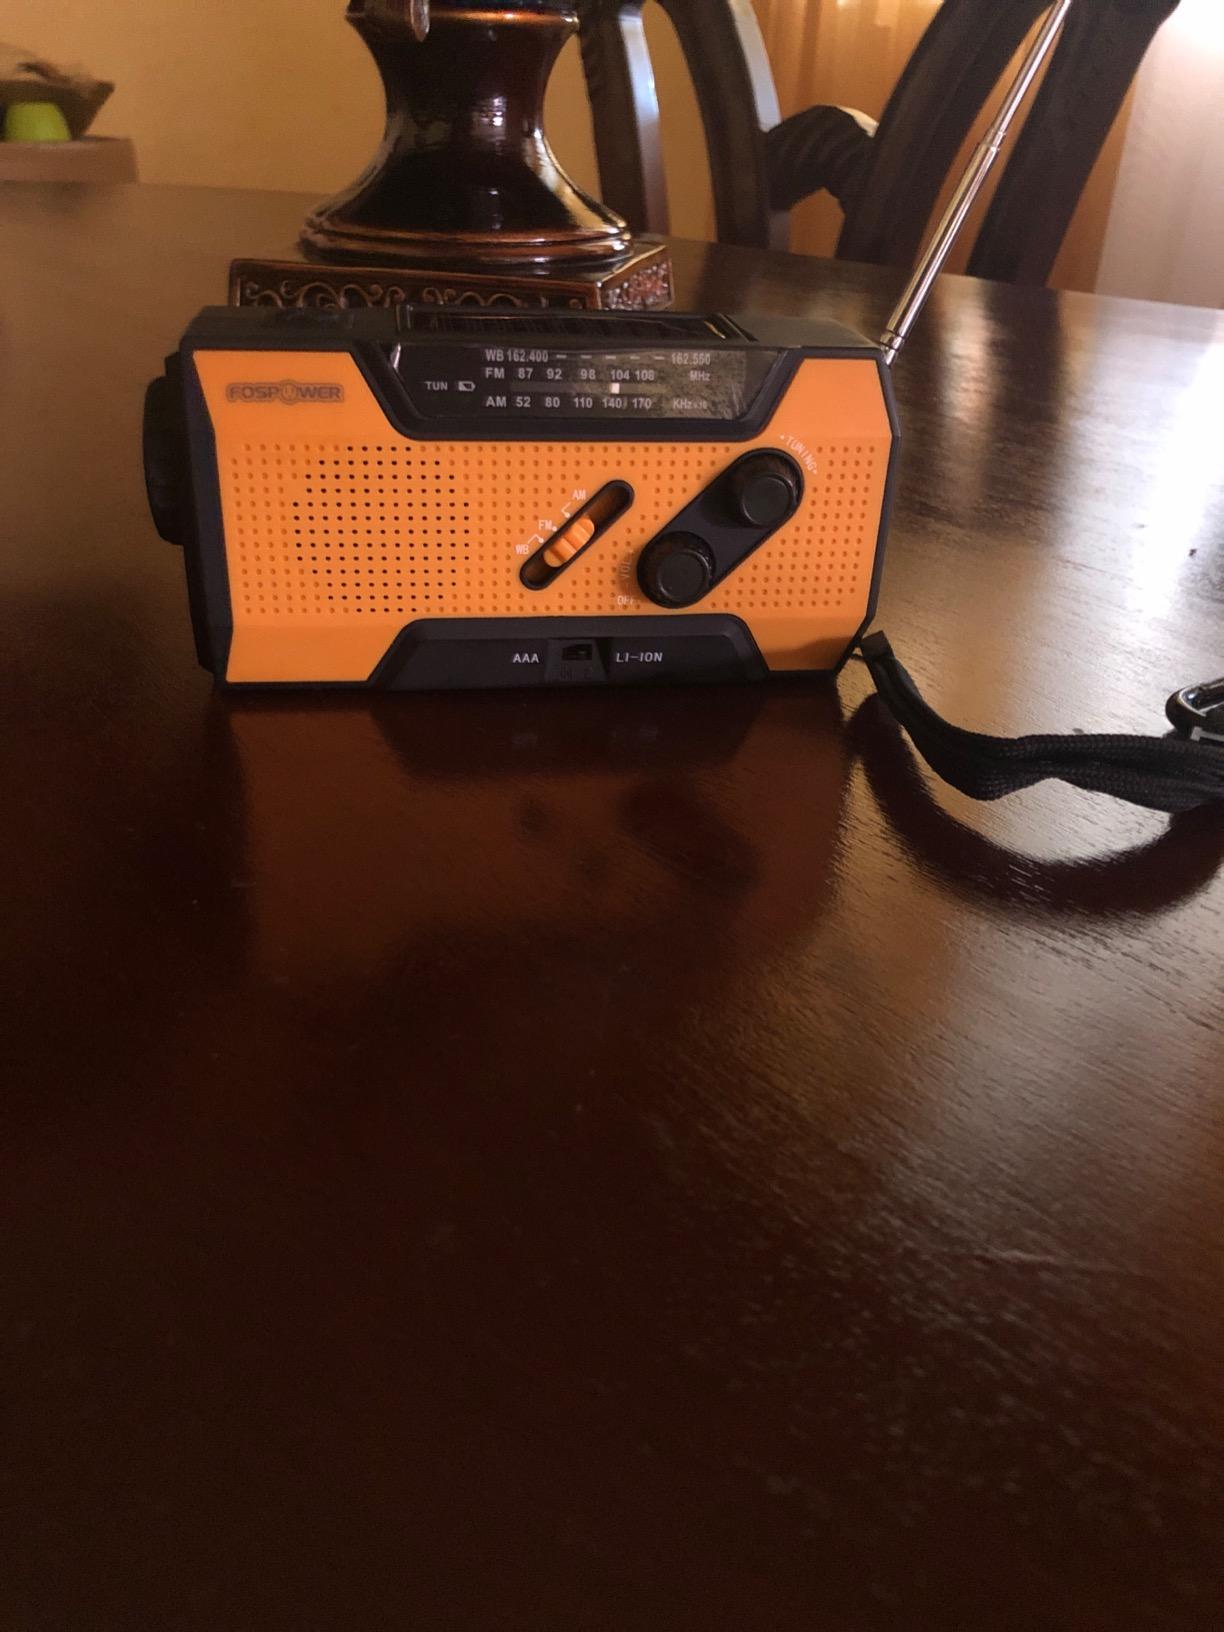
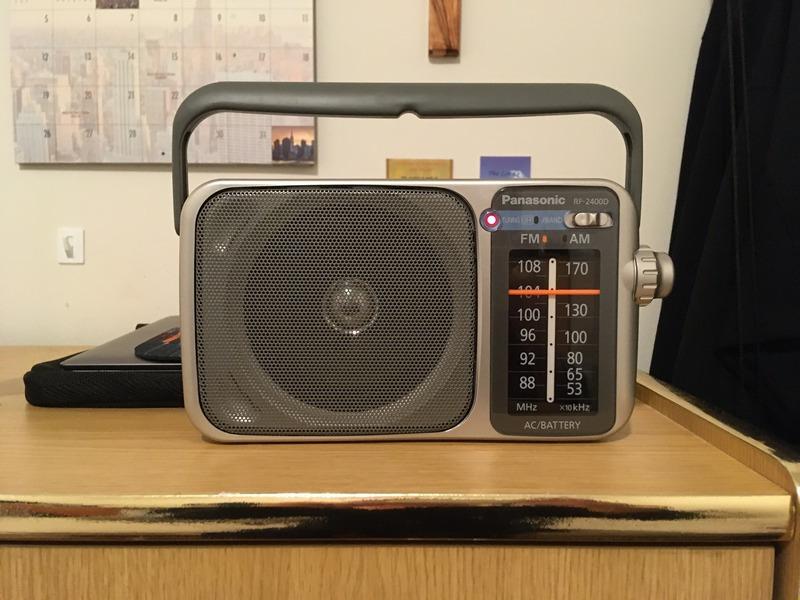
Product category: radio
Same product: no